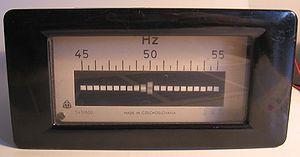
Un fréquencemètre est un instrument de mesure destiné à afficher la fréquence d'un signal périodique simple.